Kürşad Sürmeli

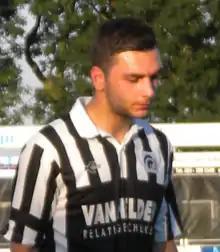
Sürmeli with Achilles '29 in 2014 in a friendly against Sporting CP

Kürşad Sürmeli (born 14 August 1995) is a Dutch footballer who plays as a midfielder for club ADO Den Haag.